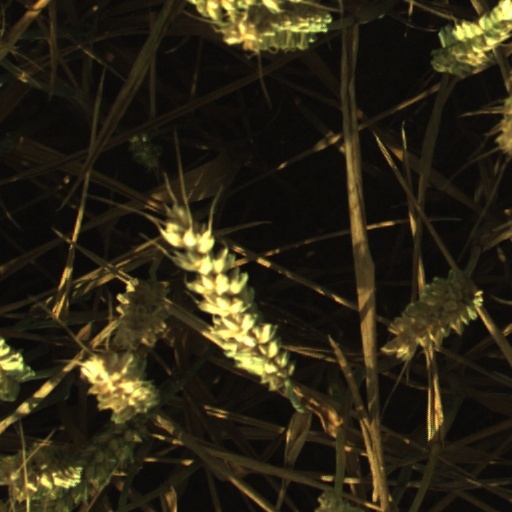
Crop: wheat